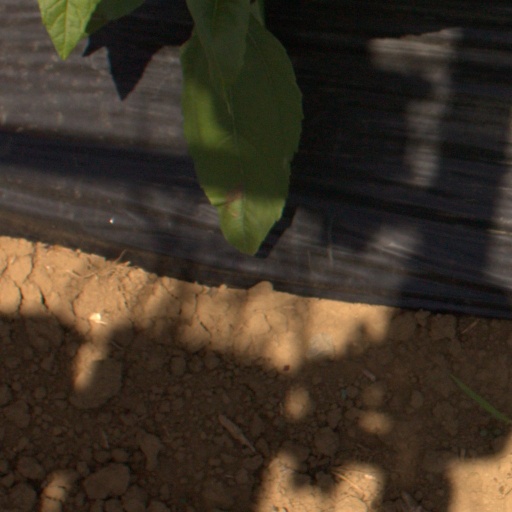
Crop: Jerusalem artichoke